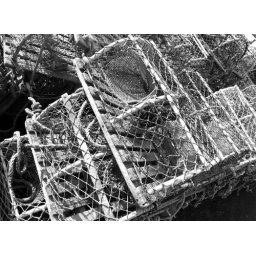
Black and white study of lobster pots in Craster harbour